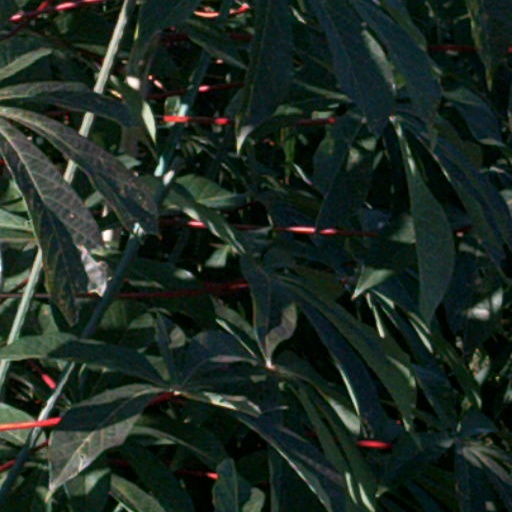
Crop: cassava